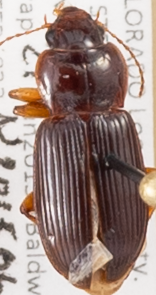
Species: Amara carinata
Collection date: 2015-06-29
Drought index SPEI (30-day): -0.1
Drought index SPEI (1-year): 1.45
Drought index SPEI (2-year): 1.69